Ahuiateteo

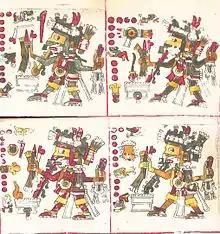
Macuiltonaleque, Codex Borgia.

Āhuiatēteoh or Mācuīltōnalequeh were a group of five Aztec gods of excess and pleasure. They also represented the dangers that come along with these. These five gods were also invoked by diviners and mystics. They were associated with the Tzitzimimeh, a group of frightening beings that personified death, drought, and war.